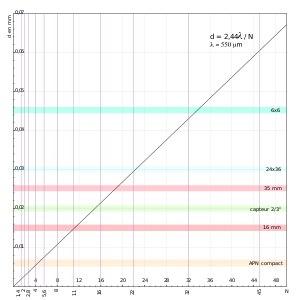
L'ouverture d'un objectif photographique est le réglage qui permet d'ajuster le diamètre d'ouverture du diaphragme. Elle est caractérisée par le nombre d'ouverture ou ouverture géométrique, plus fréquemment notée « f / N ». Ce nombre sans dimension est défini comme le rapport de la focale f au diamètre d de la pupille d'entrée :